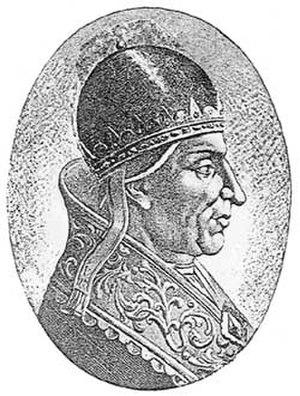
Anselme de Lucques, né vers 1010 ou 1015 à Milan et mort à Rome le 21 avril 1073, est élu pape en 1061 sous le nom d'Alexandre II et reste en fonctions jusqu'à sa mort.